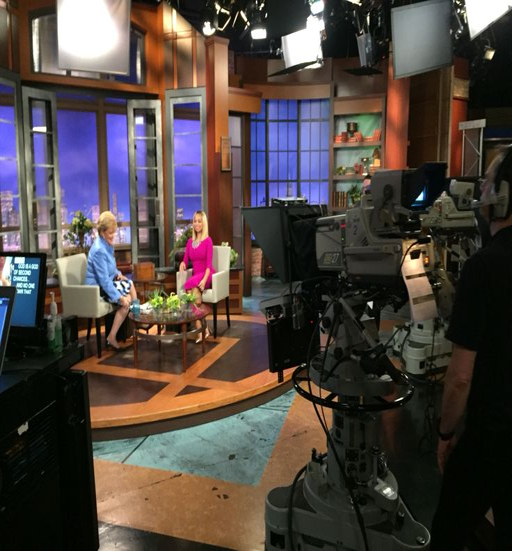
behind - the - scenes in studio with actor , author of the book